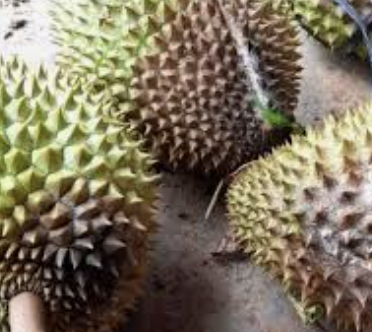
Label: fruit_rot